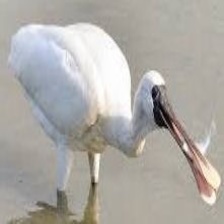
Species: BLACK FACED SPOONBILL
Scientific name: PLATALEA MINOR
ImageNet parent category: spoonbill